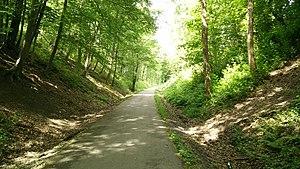
L'avenue verte à Forges-les-Eaux
Forges-les-Eaux est une commune française située dans le département de la Seine-Maritime en région Normandie, célèbre pour son casino.
L’avenue verte London-Paris est la dénomination d'une voie cyclable internationale qui relie Londres à Paris, par un itinéraire long de 470 km.